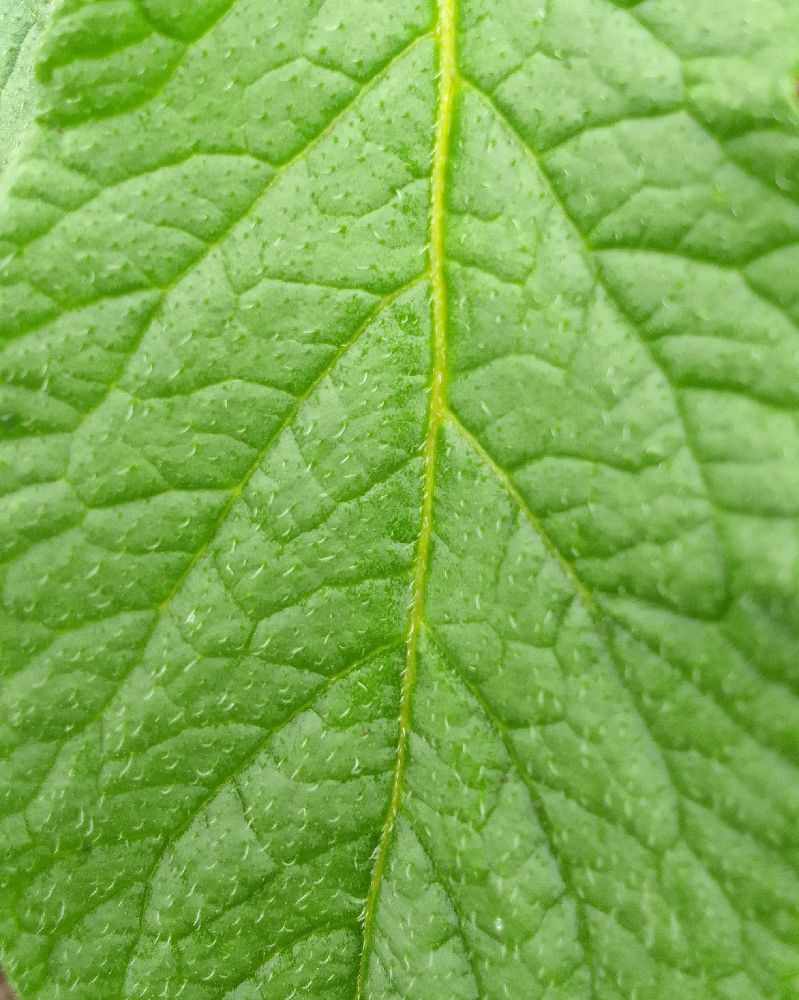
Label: Healthy